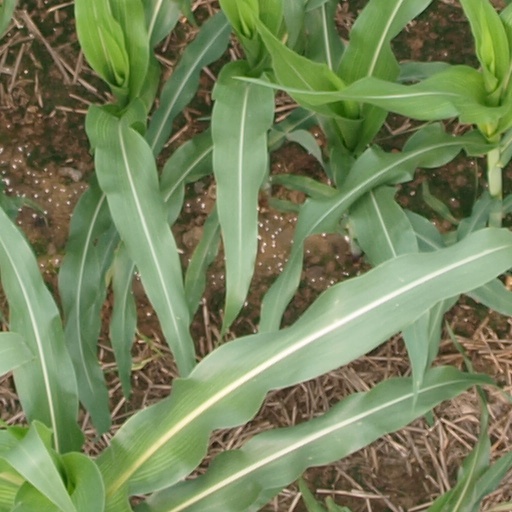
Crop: maize; corn